Ludwig von Höhnel

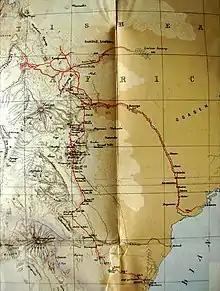
Map of East Africa exploration journey made by Chanler and Höhnel, 1892–1894, published in "Through Jungle and Desert" (1896).

Between 1892 and 1894, Höhnel explored the territory in the vicinity of Mount Kilimanjaro with American magnate William Astor Chanler. They proceeded inland from the coast, mapping the north-eastern part of the Mount Kenya massif, the Guasso Nyiro River, the Lorian Swamp, the Tana River, Lake Rudolph and then Lake Stefanie. They were the first westerners to come into contact with the Tigania, the Igembe Meru and the Rendille people in this region (Carl Peters had passed to the south in 1889). On 30 January 1893, they were attacked by some 200 warriors of the Wamsara (a subgroup of the Meru), who retreated after killing three porters. The expedition was eventually stranded in what is now the Meru North District of Kenya because of the death of all of its 165 pack animals (probably due to trypanosomiasis) and the desertion of many of the 200 porters. On 24 August 1893, Höhnel was gored by a rhinoceros in the groin and lower abdomen and was forced to leave Chanler and return to Zanzibar and then Vienna, arriving in February 1894. Out of about five hundred photos taken during the journey, 155 photographs taken by Höhnel have survived.